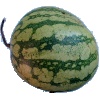
Label: Watermelon 1